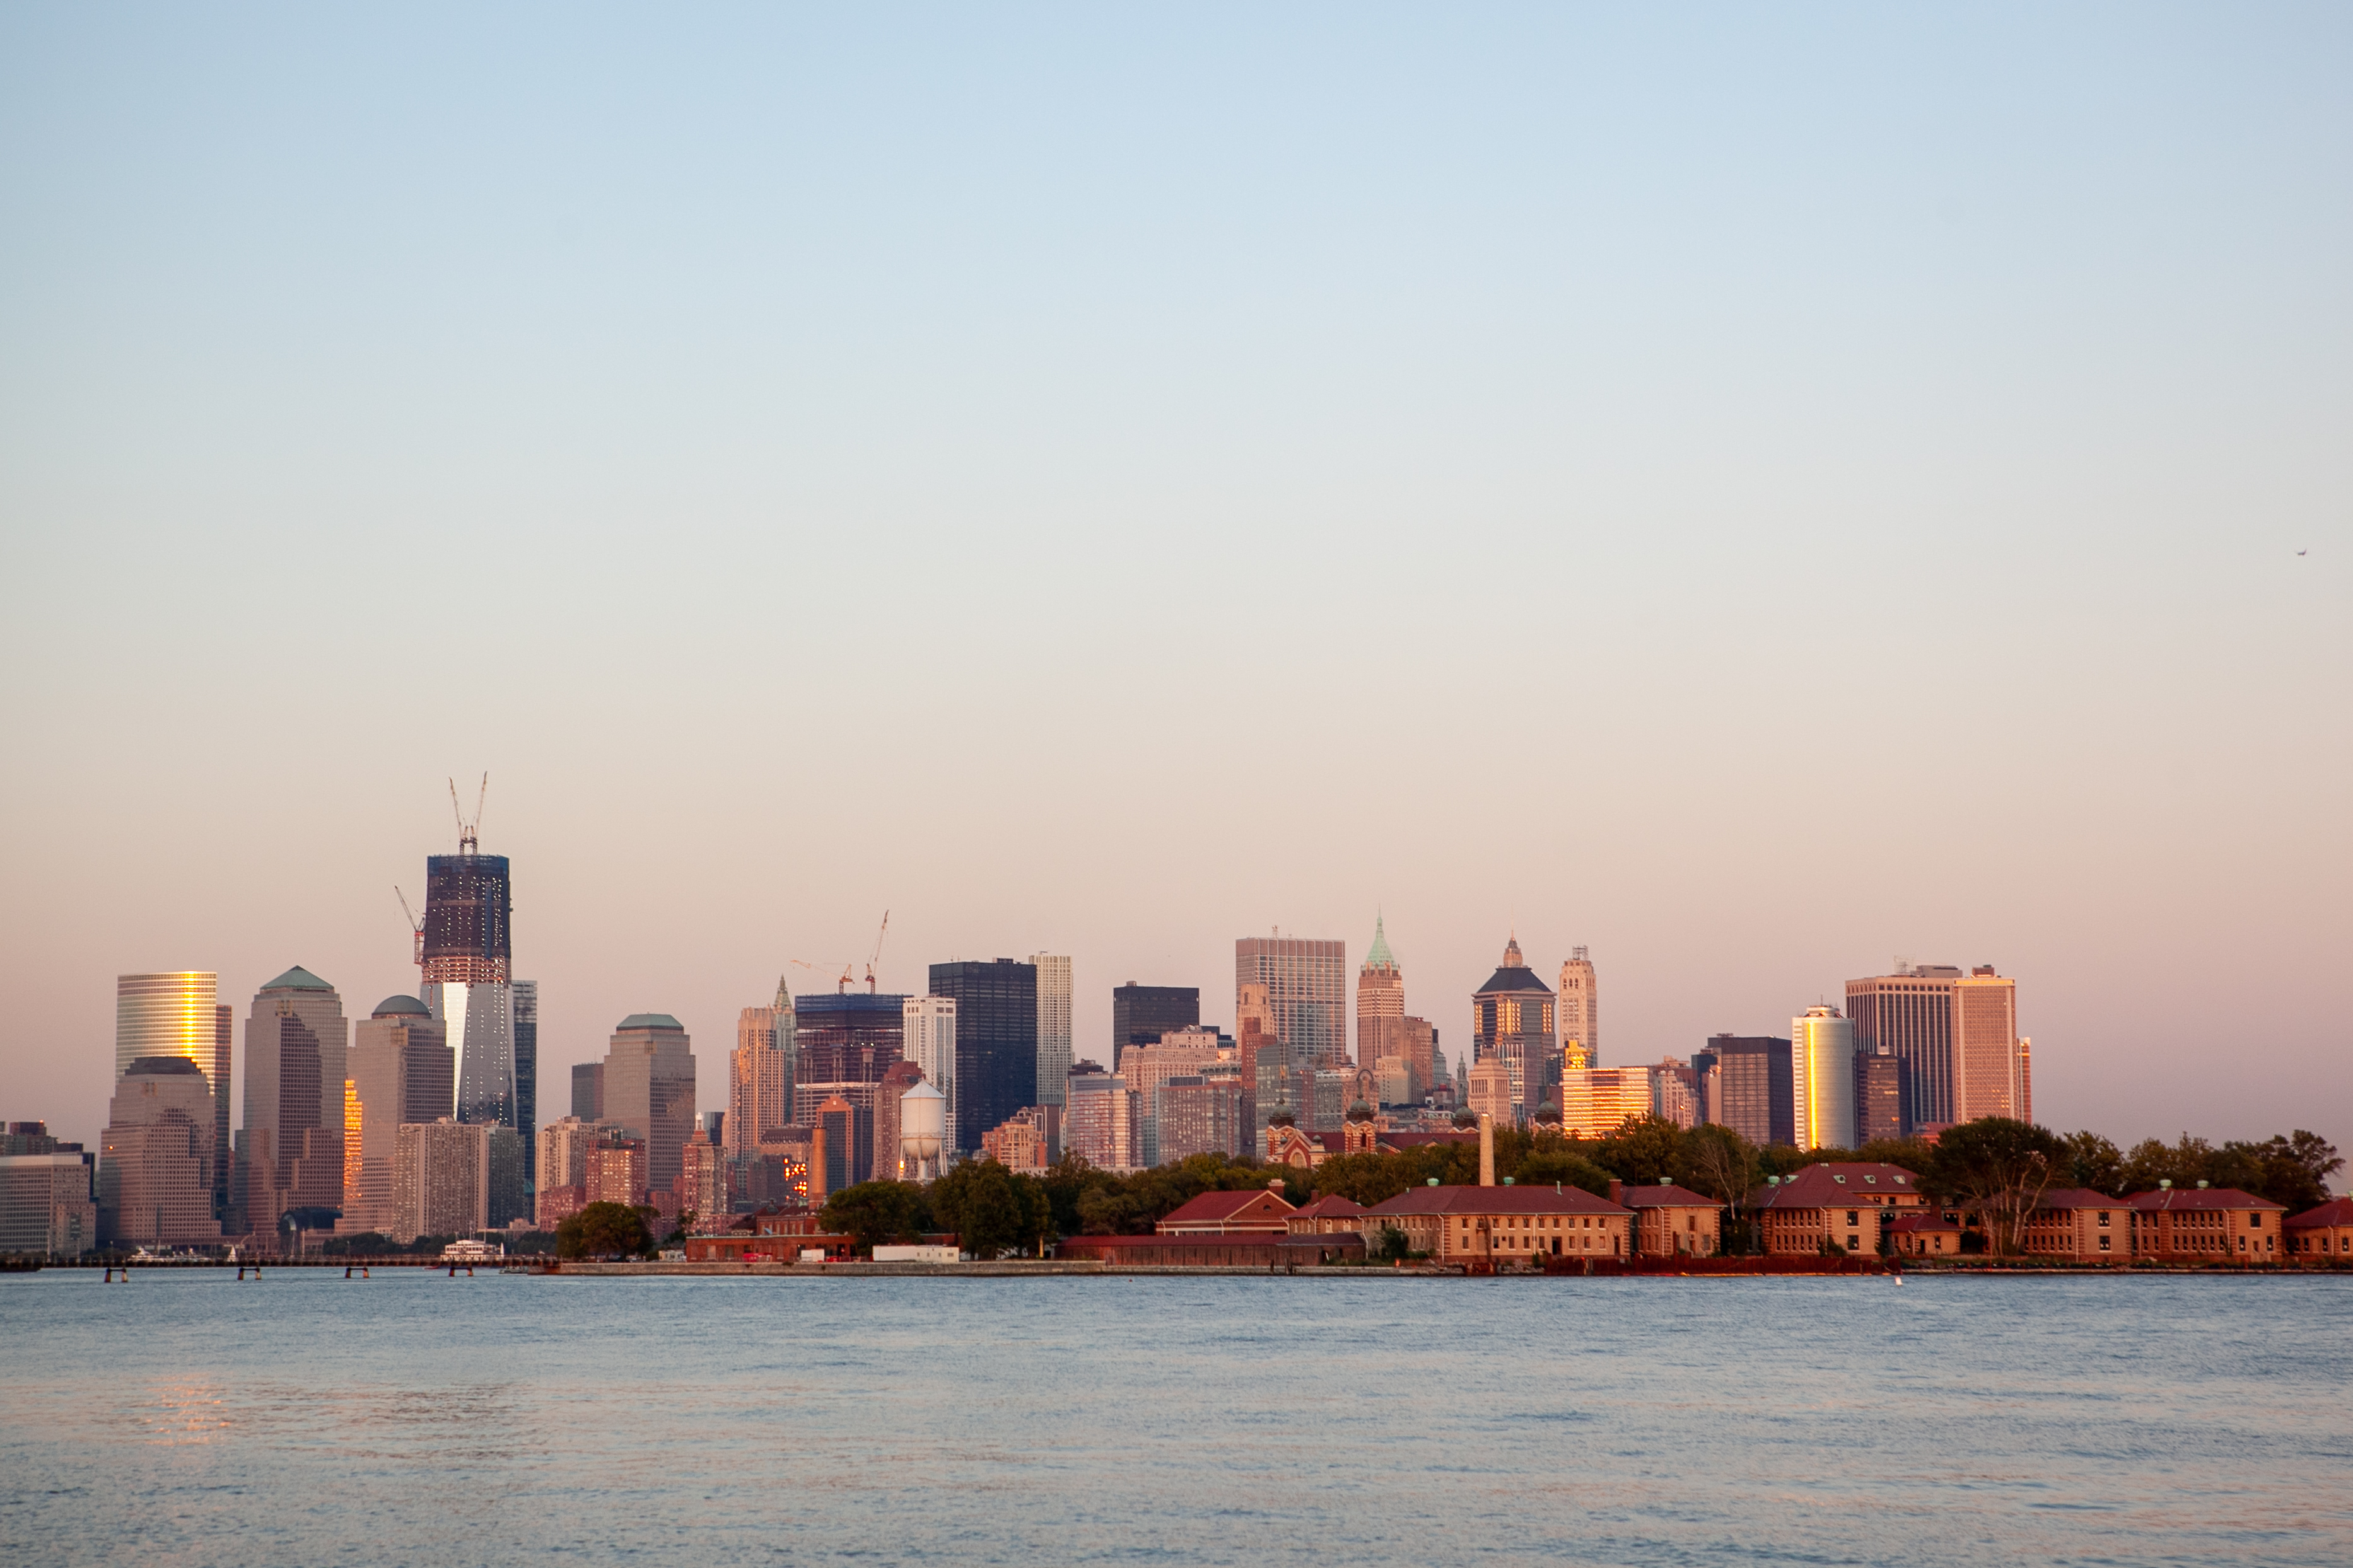
water, sky, building, skyscraper, afterglow, lake, body of water, dusk, tower block, tower, condominium, atmospheric phenomenon, cityscape, horizon, sunrise, city, sunset, landscape, metropolis, urban area, cloud, tree, mixed use, reflection, evening, downtown, reservoir, commercial building, dawn, ocean, coast, night, house, skyline, beach, urban design, apartment, tourism, sea, natural landscape, sound, river, suburb